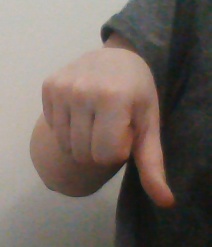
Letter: waw